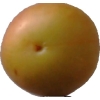
Label: cherry_wax